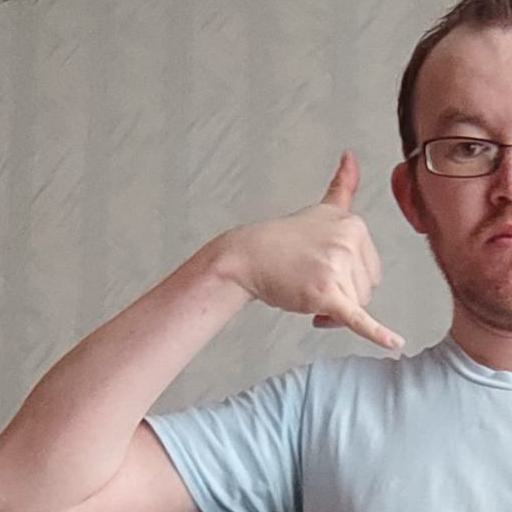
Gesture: call